Henry Hatsworth in the Puzzling Adventure

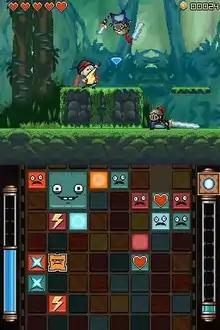
As the player defeats enemies on the top screen, they are sent to the bottom screen in the form of blocks.

While the game is an action-platformer on the top screen, once enemies are defeated by Hatsworth, they are sent to the bottom screen as puzzle blocks. The puzzle game on the bottom screen plays much like Nintendo's "Puzzle League", as blocks need to be linked in a chain of three or more of the same color to be cleared, and any blocks resting on top of the cleared ones will fall into their place, potentially leading to a chain reaction of blocks being cleared if they fall into place and end up touching more of the same colors.